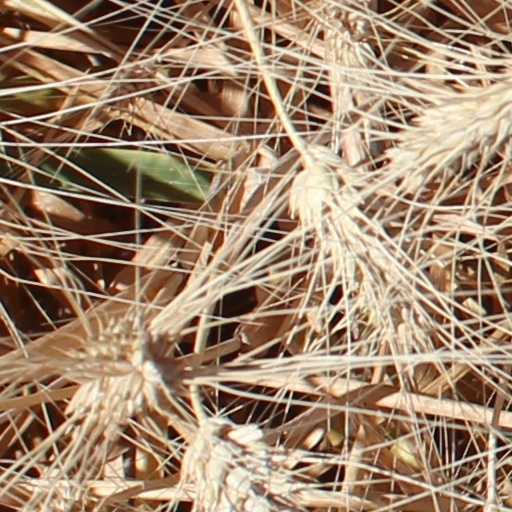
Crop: wheat